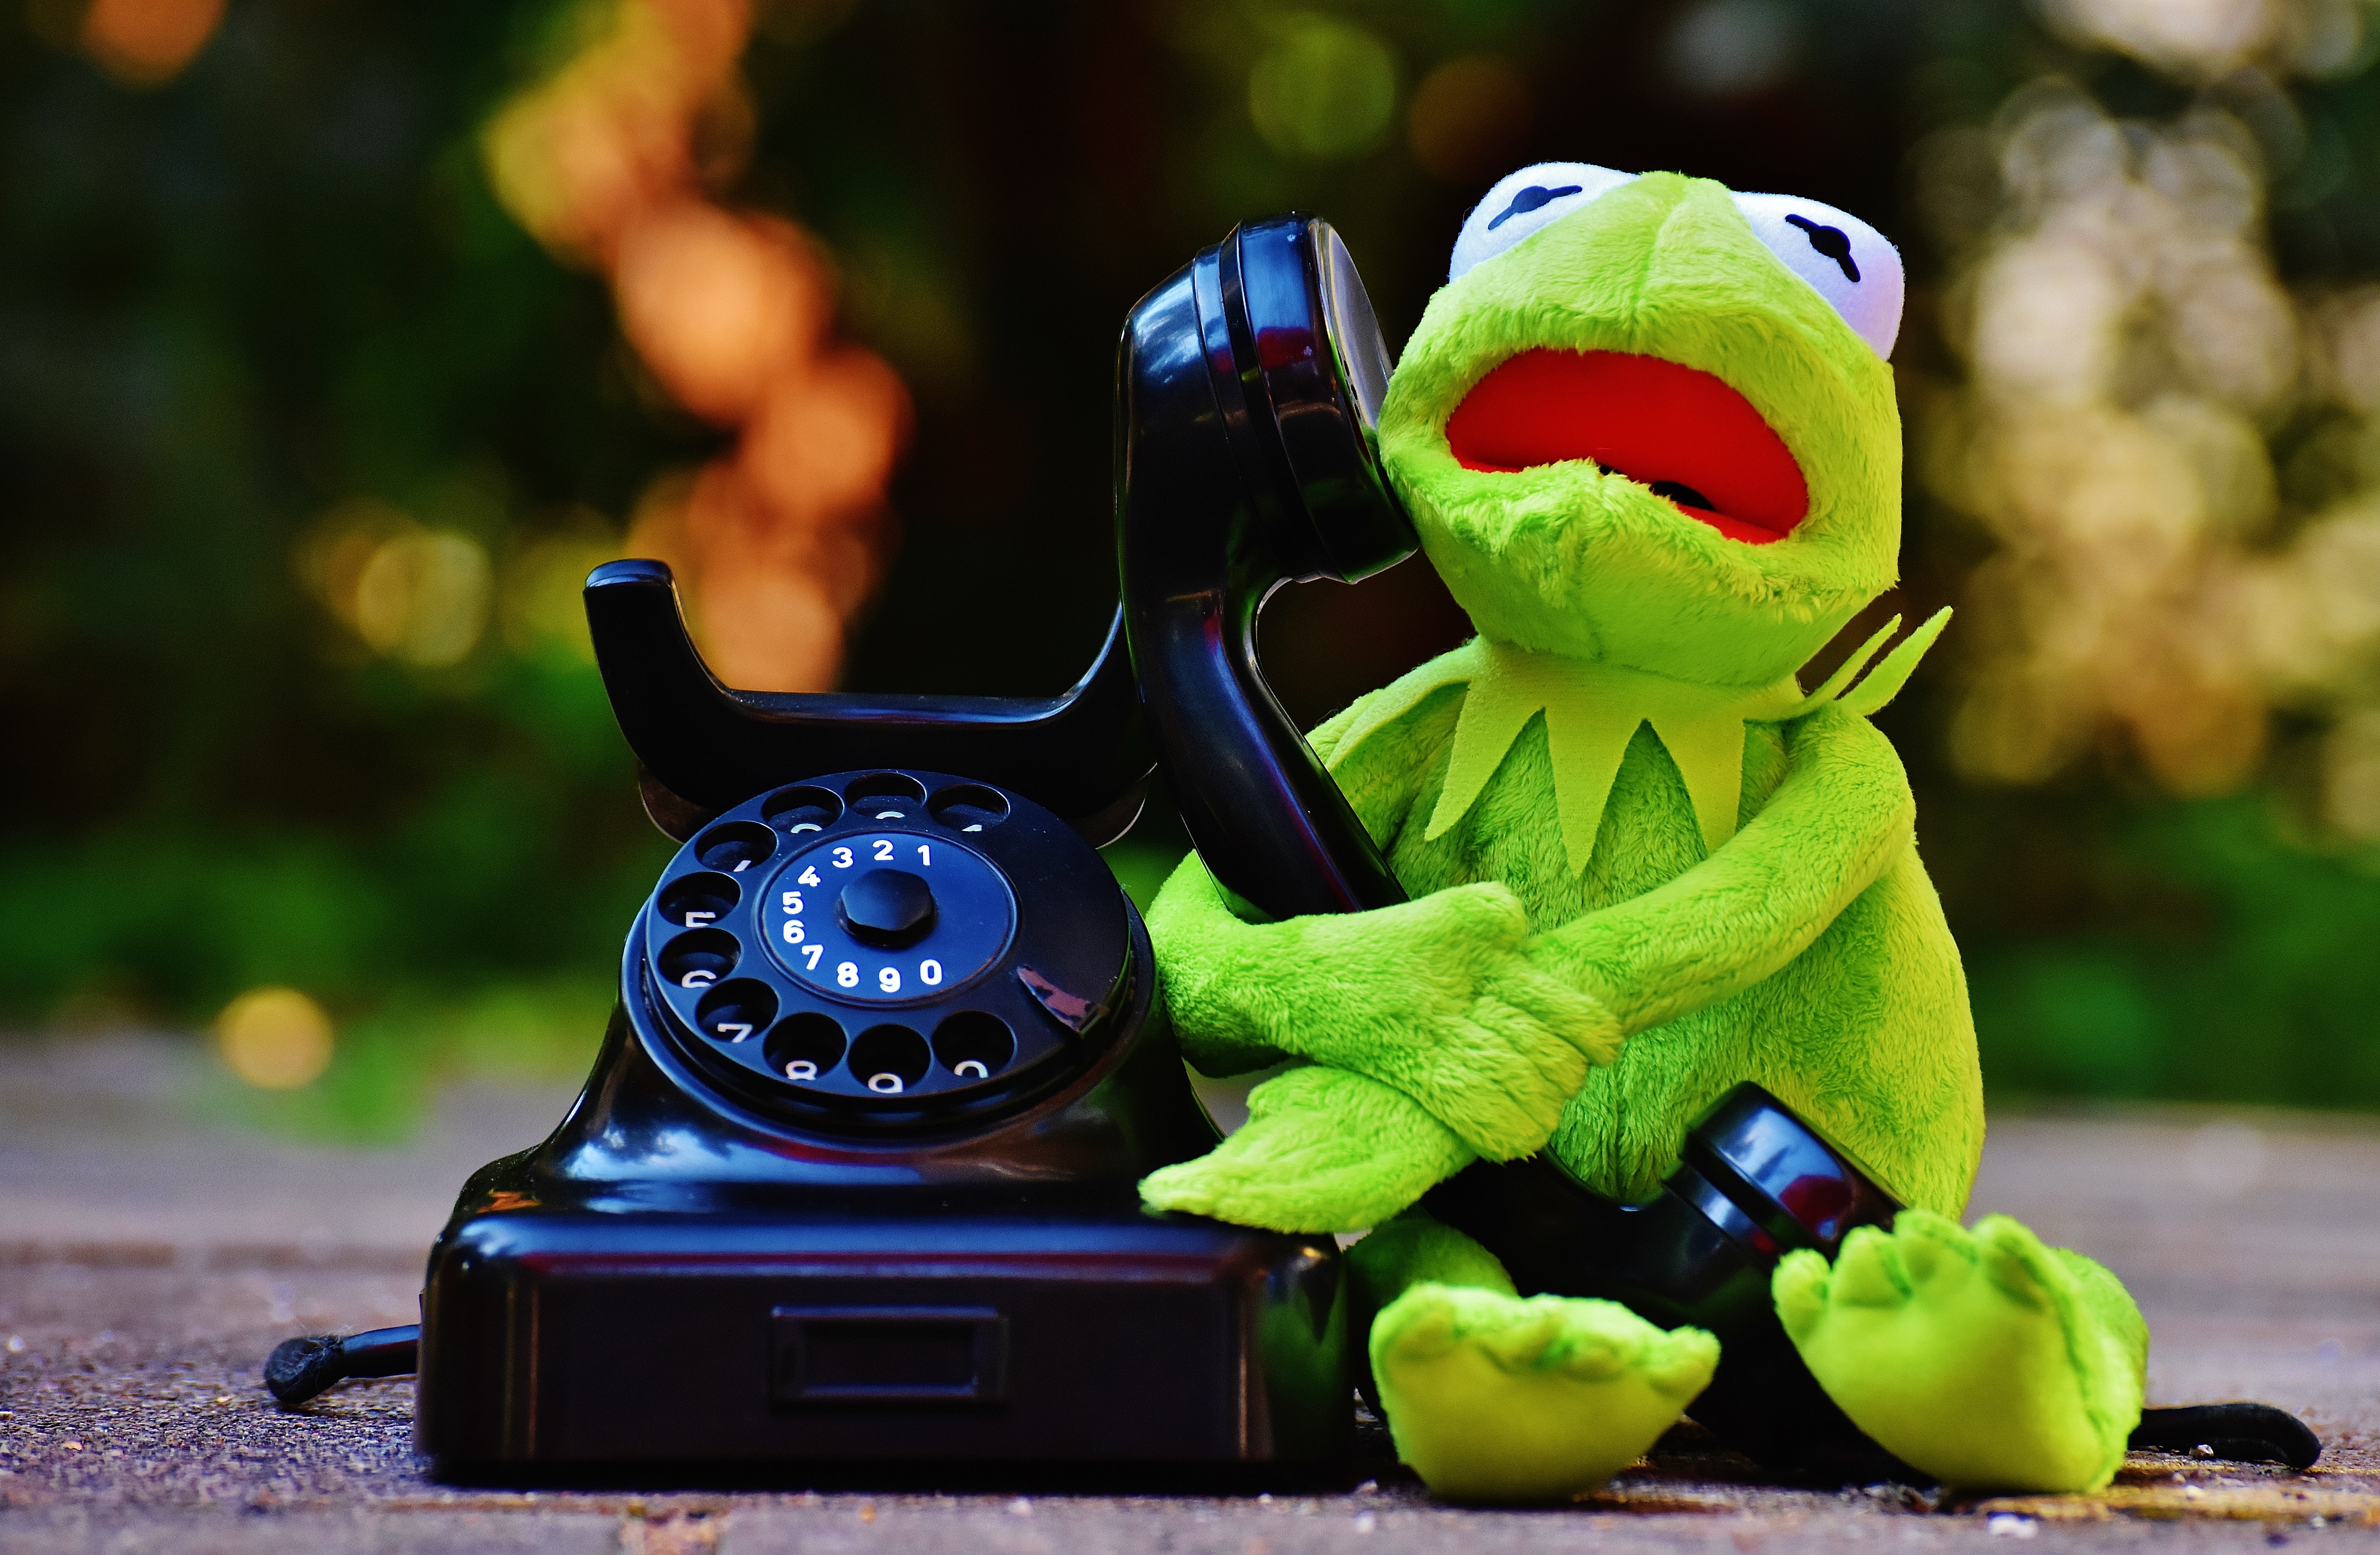
animal, green, phone, frog, toy, fig, funny, plush, stuffed animal, kermit, frogs